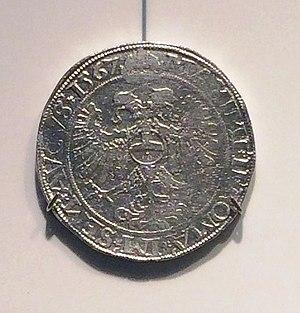
La Principauté de Stavelot-Malmedy ou Principauté abbatiale de Stavelot-Malmedy, était une principauté ecclésiastique du Saint-Empire romain. La souveraineté était exercée par le prince-abbé bénédictin des double monastères impériaux de Stavelot et de Malmedy fondés en 651, qui était détenteur à la fois des pouvoirs politiques et religieux de la Principauté. Avec le Duché de Bouillon et la Principauté de Liège, c'était l'un des trois territoires qui n'ont jamais fait partie des Pays-Bas espagnols. En tant que prince-abbé, l'abbé de Stavelot-Malmedy avait un siège à la Diète d'Empire sur le banc ecclésiastique du collège des princes régnants, aux côtés des princes-évêques. Avec les autres princes-abbés, il possédait une voix personnelle, contrairement aux prélats, qui possédait qu'une voix collective. En 1795, la principauté est abolie et son territoire est intégré au département de l'Ourthe. Le Congrès de Vienne de 1815 assigna Stavelot au Royaume uni des Pays-Bas et Malmedy devint une partie du district prussien d'Eupen et Malmedy. Tous deux font actuellement partie du Royaume de Belgique - depuis la révolution belge de 1830 et le traité de Versailles de 1919, respectivement.